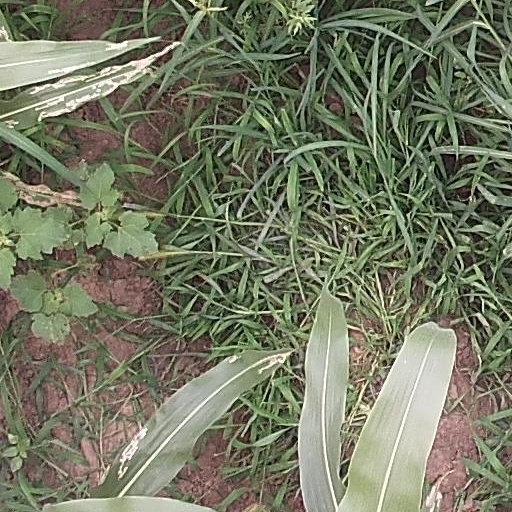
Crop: maize; corn